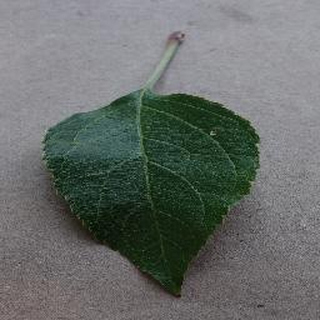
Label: healthy_apple